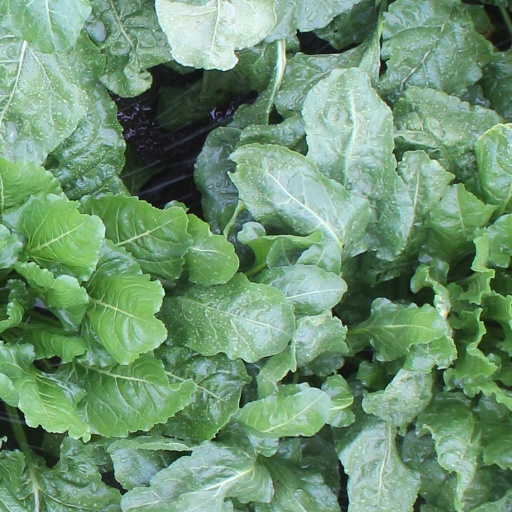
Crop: sugar beet